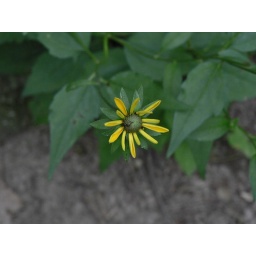
Blow this up and see that there are tiny yellow flowers around the green center